Chris Conley (American football)

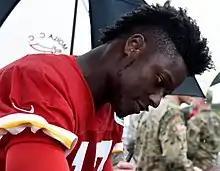
Conley with the Chiefs in 2018

In the 2018 season, Conley appeared in all 16 games and recorded 32 receptions for 334 receiving yards and five receiving touchdowns.